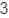
Number: 3